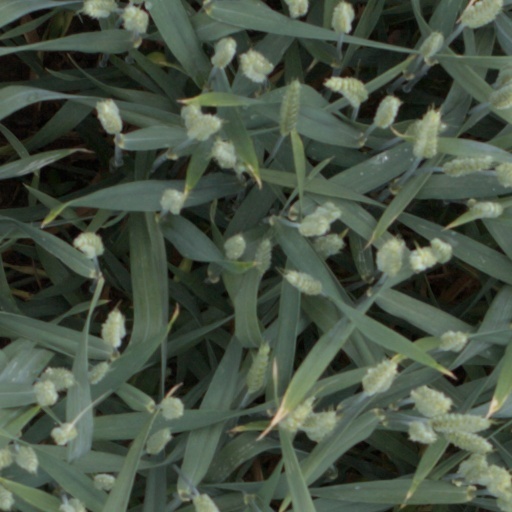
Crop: wheat